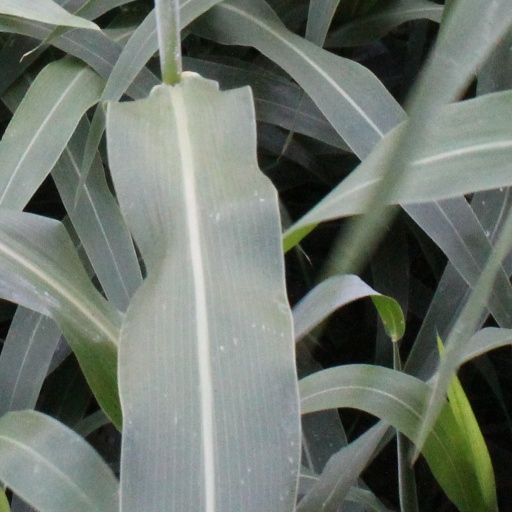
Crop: sorghum